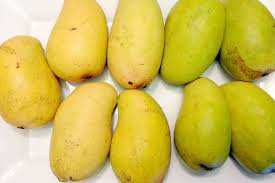
Label: Mango